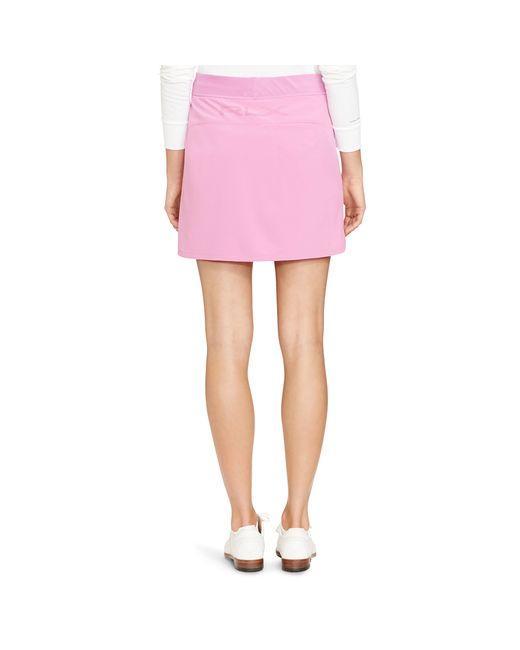
Rosa Farbe Plain Damen Minirock